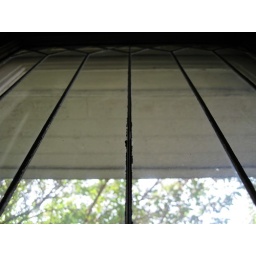
A vertical view of the leaded glass window on the North wall in the dining room